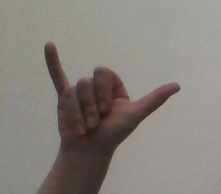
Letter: ya